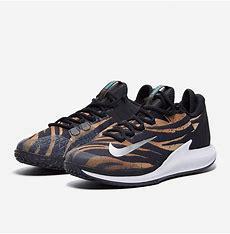
Brand: Nike
Model: Court Air Zoom Zero